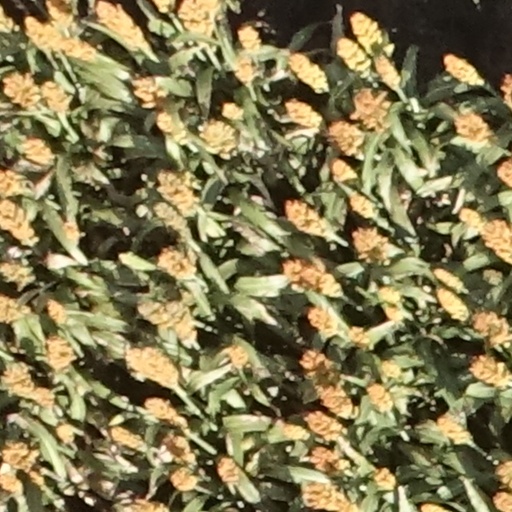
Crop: sorghum